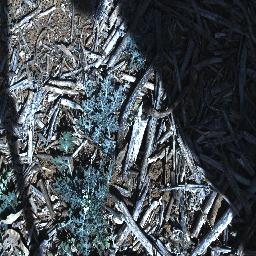
Label: parthenium